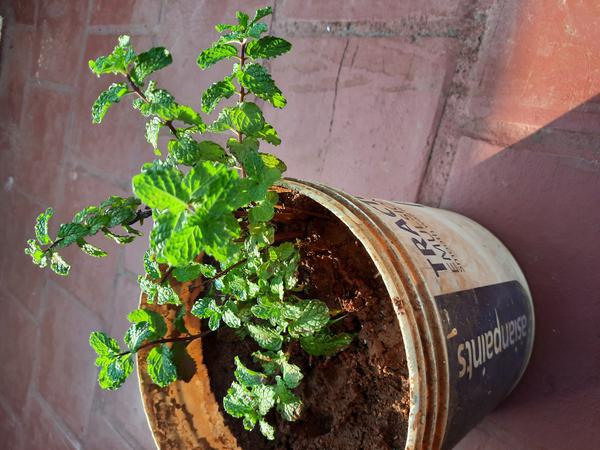
Plant: Mint